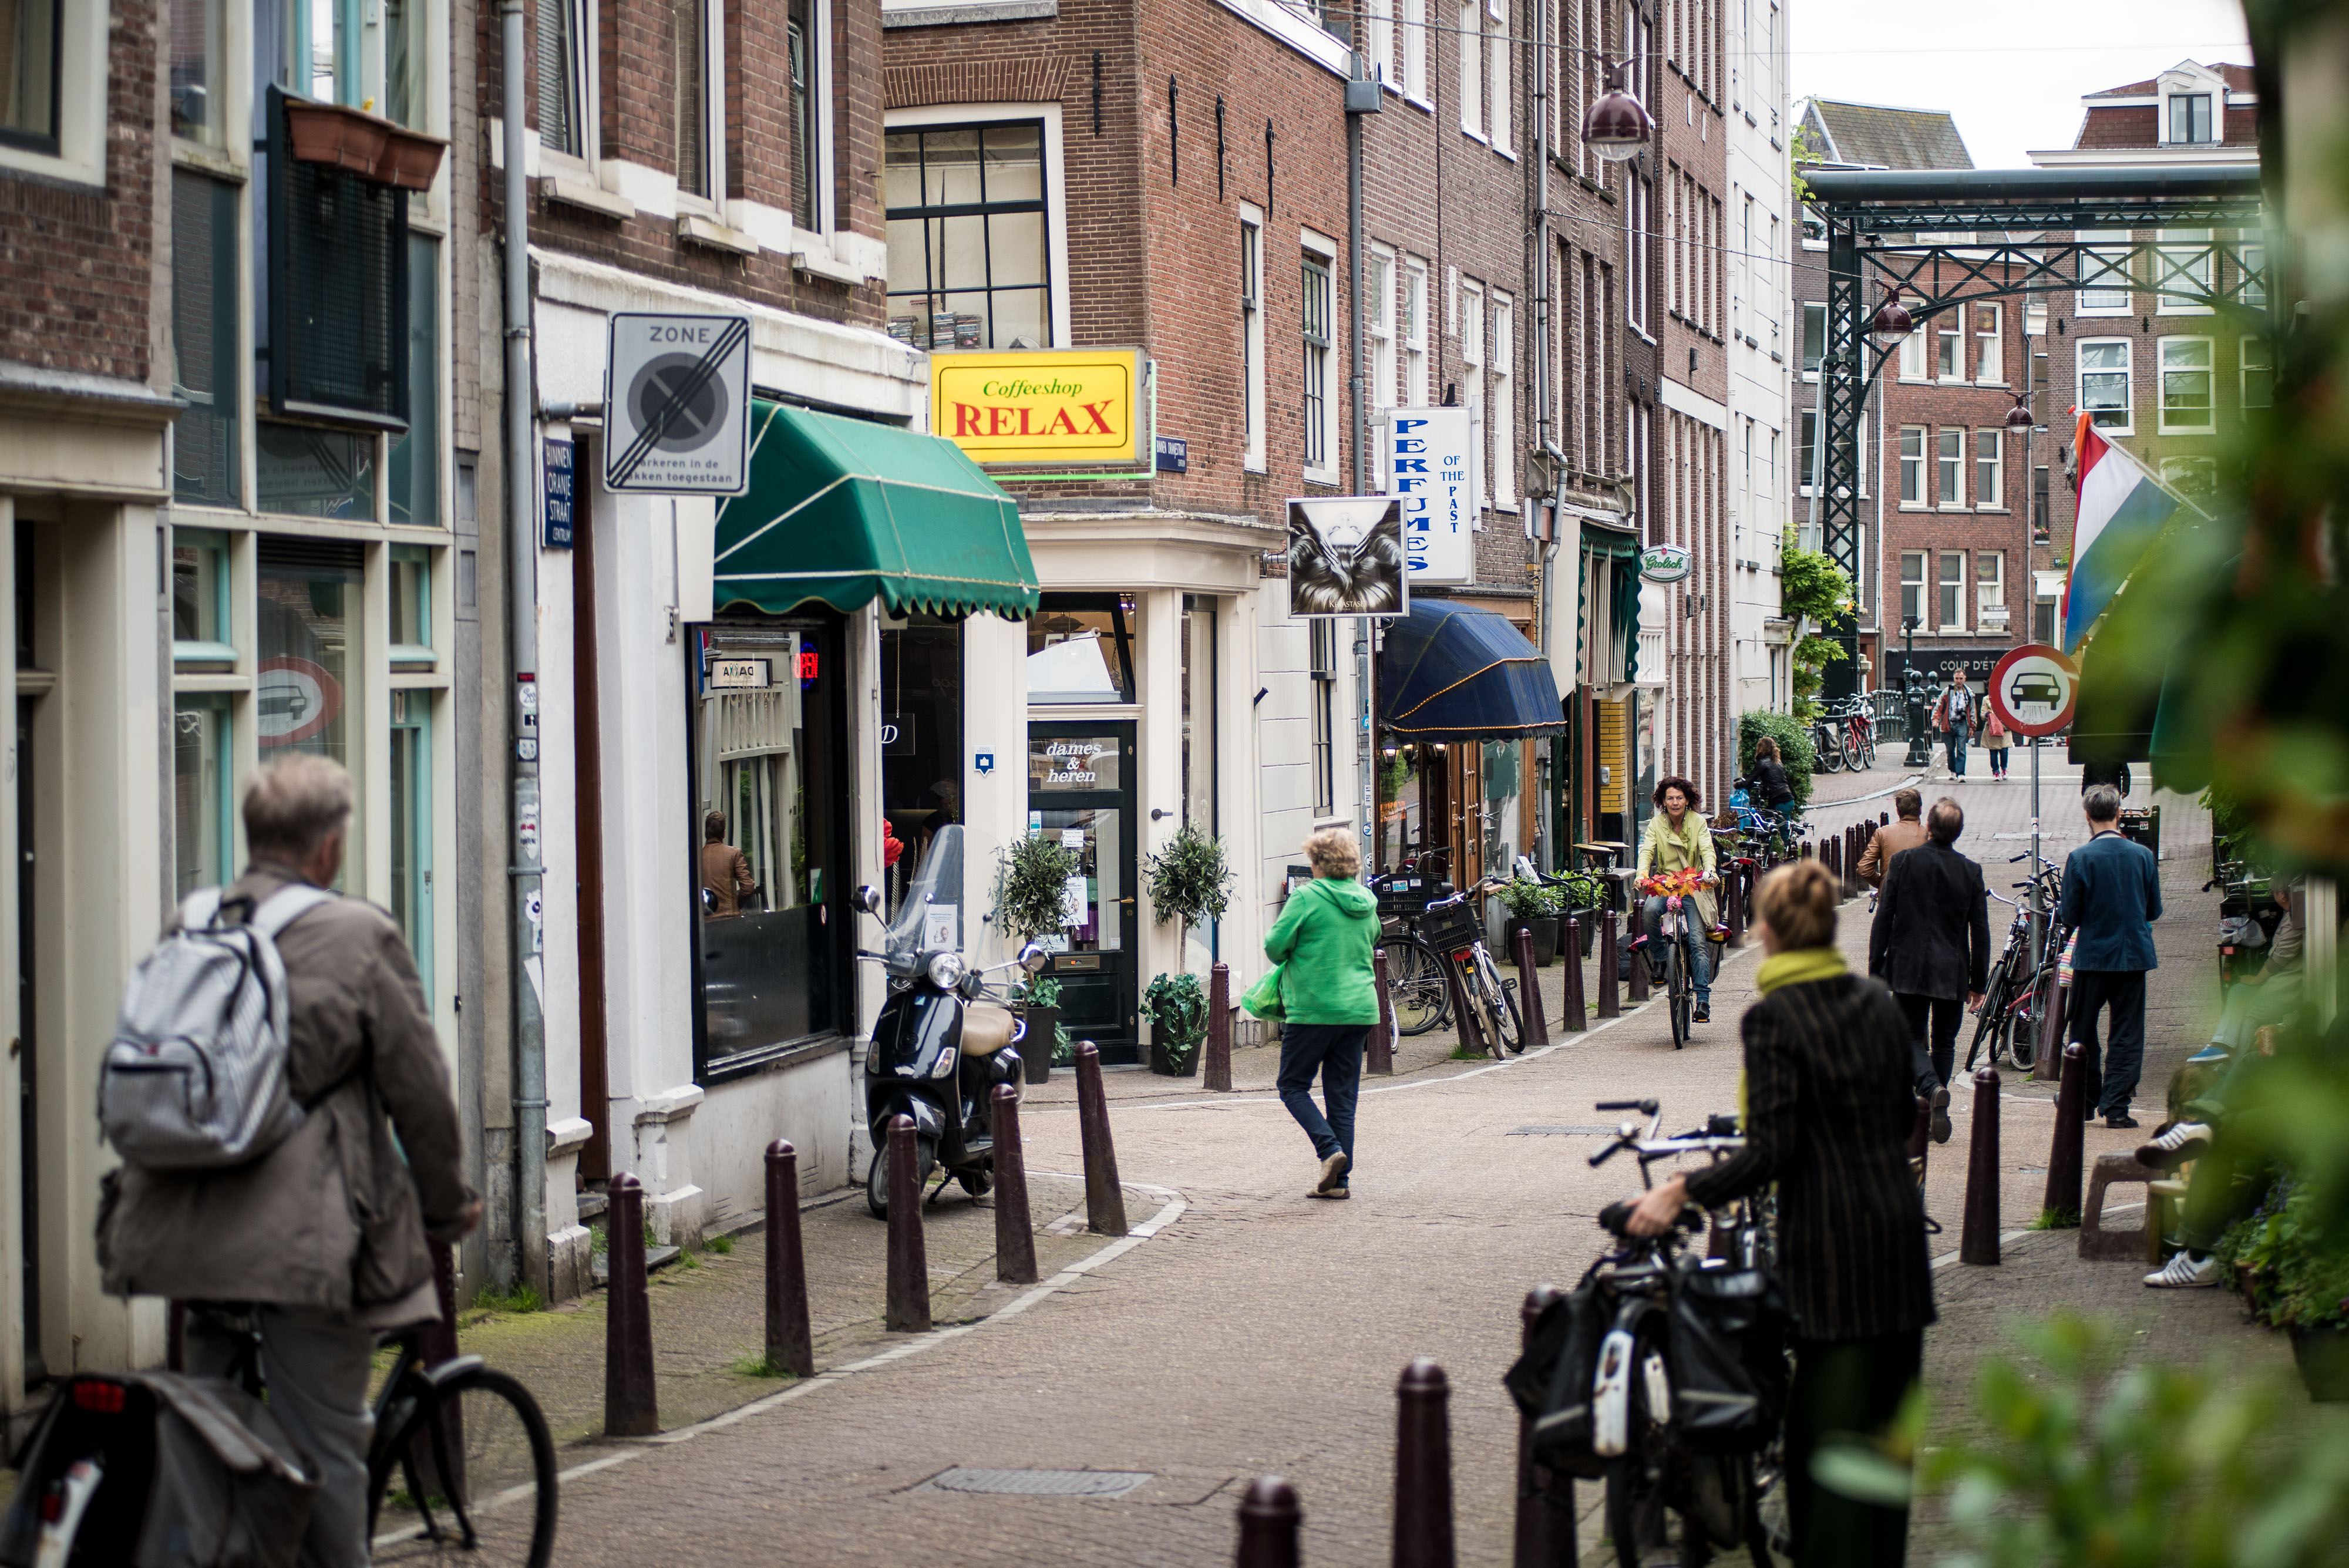
coffee shop, amsterdam, dispensary, weed, coffeeshop, marijuana, land vehicle, lane, street, town, city, bicycle, vehicle, road bicycle, public space, transport, urban area, road, downtown, cycling, pedestrian, neighbourhood, recreation, mixed use, sports equipment, sidewalk, building